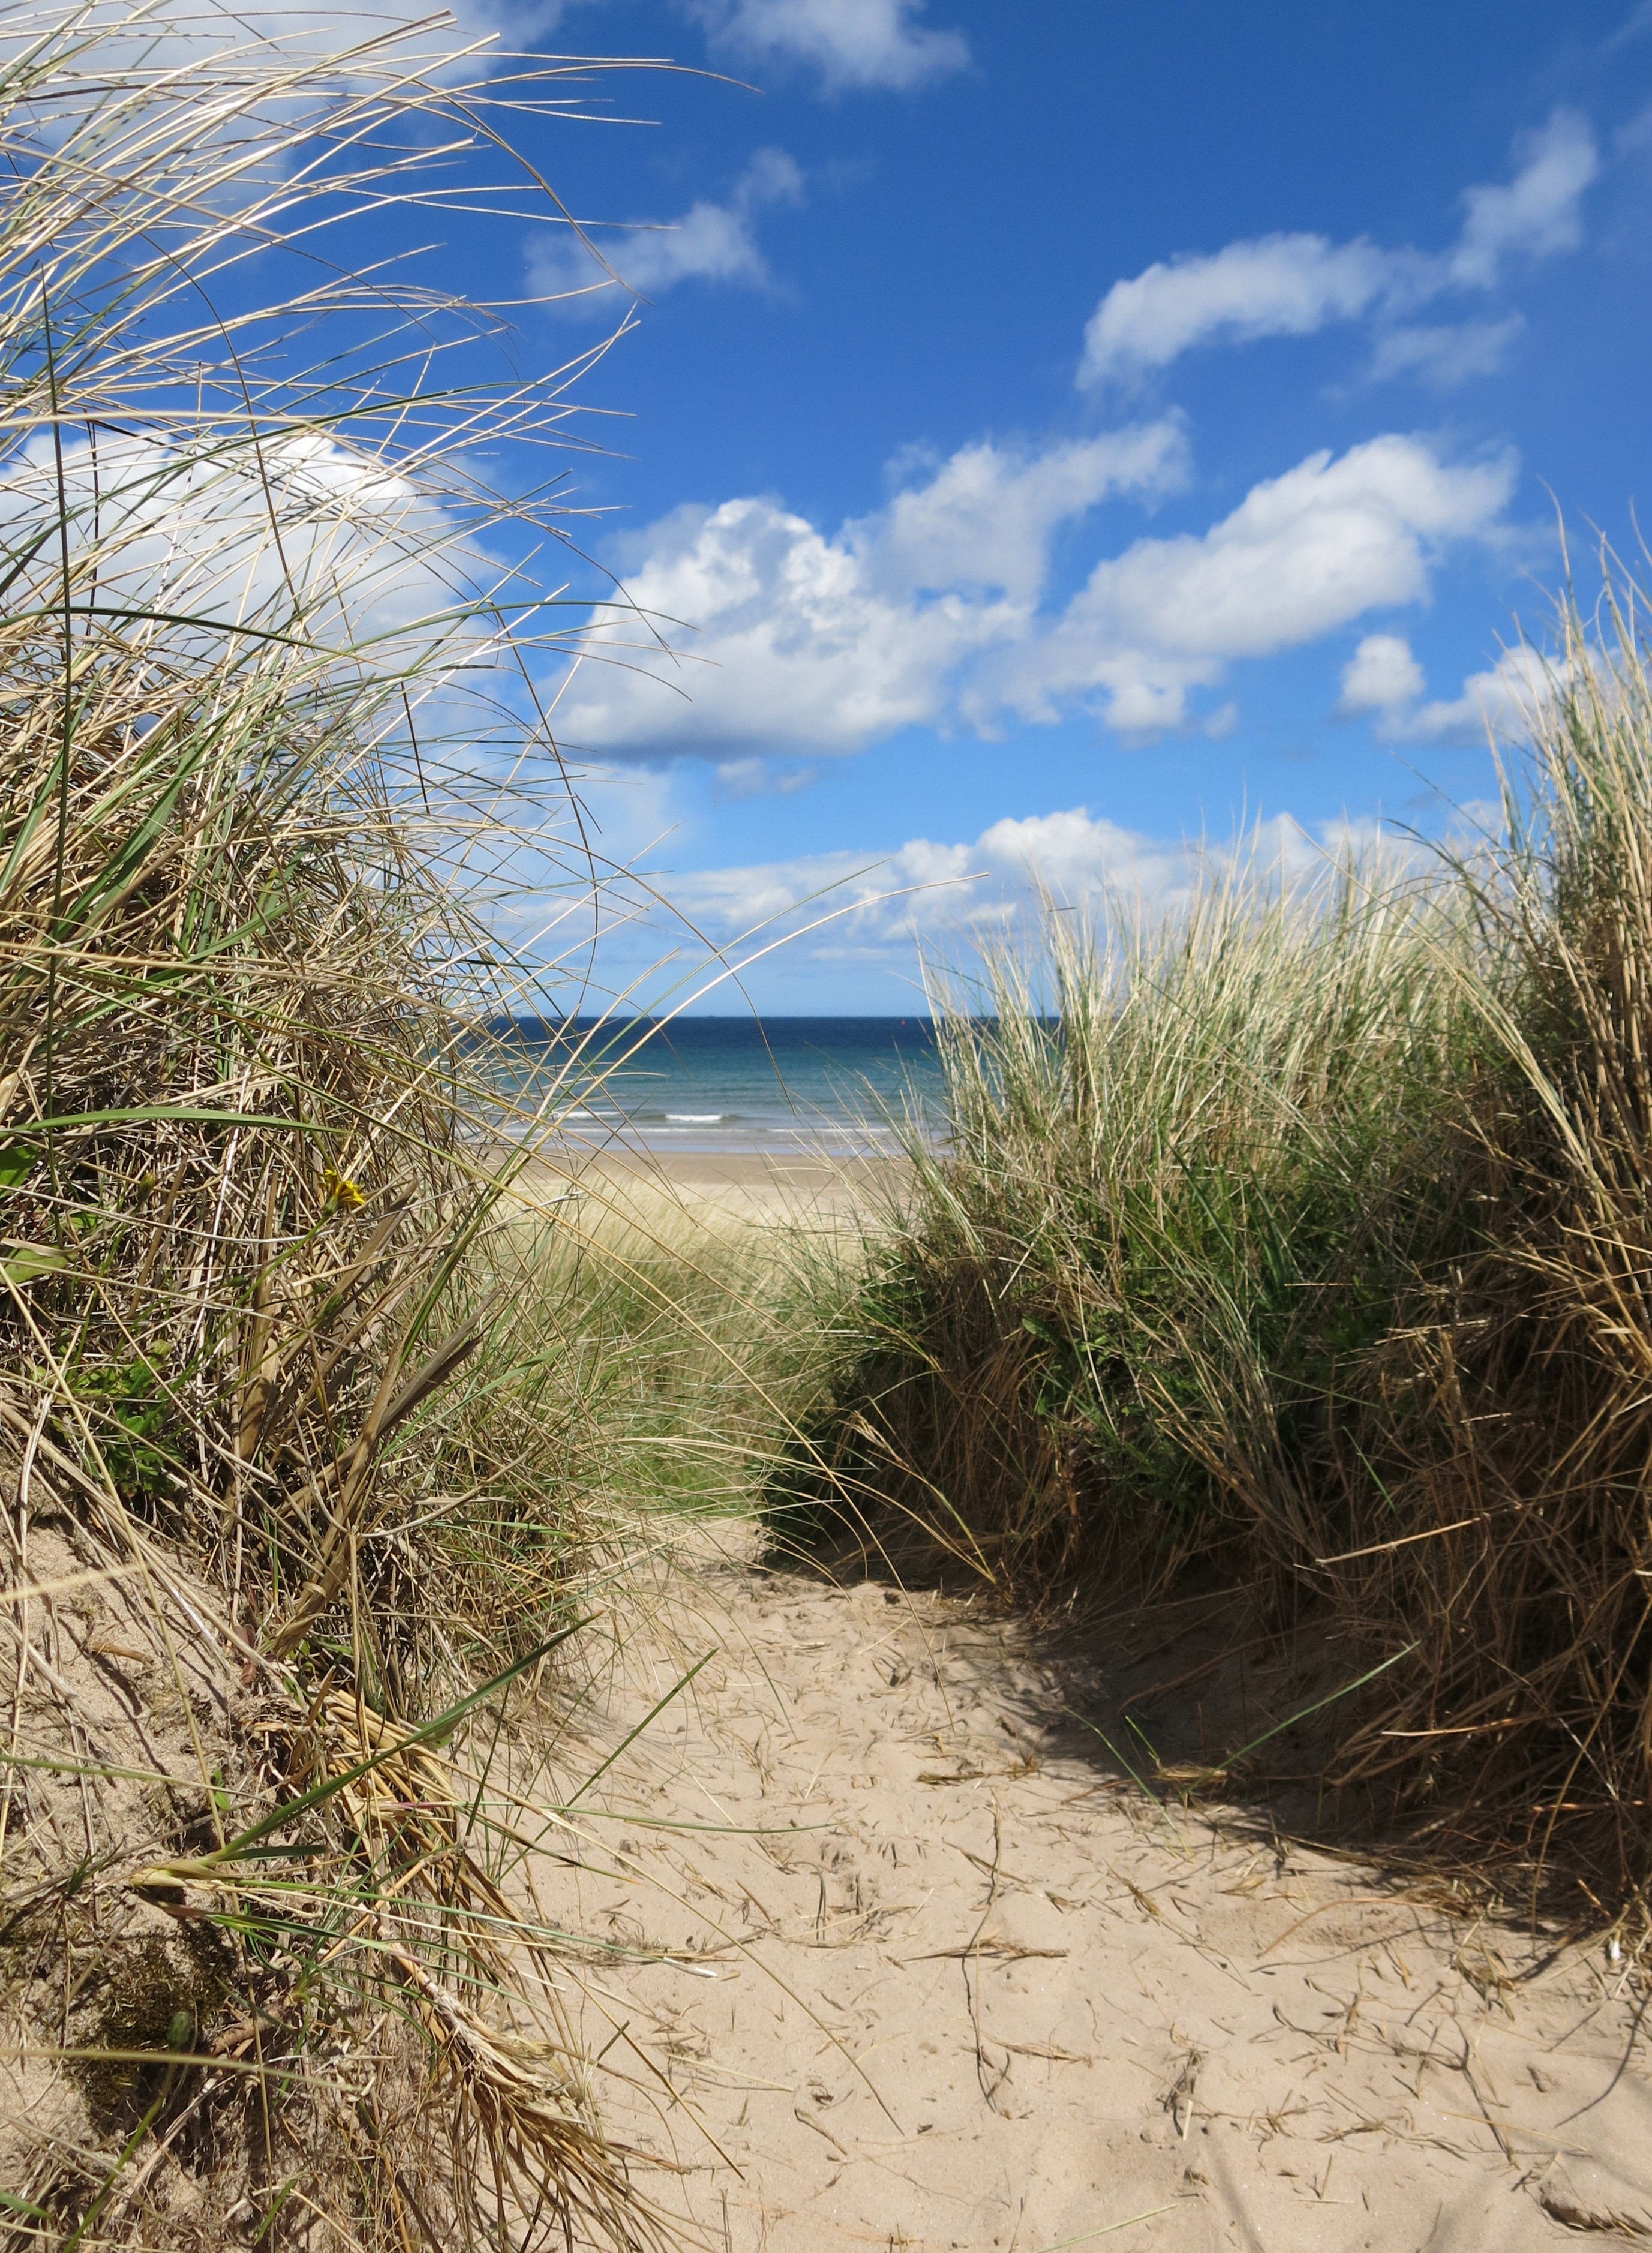
beach, landscape, sea, coast, tree, nature, grass, sand, ocean, dune, shore, lake, wind, coastline, seaside, terrain, body of water, uk, england, dunes, habitat, northumberland, rural area, natural environment, aeolian landform, grass family